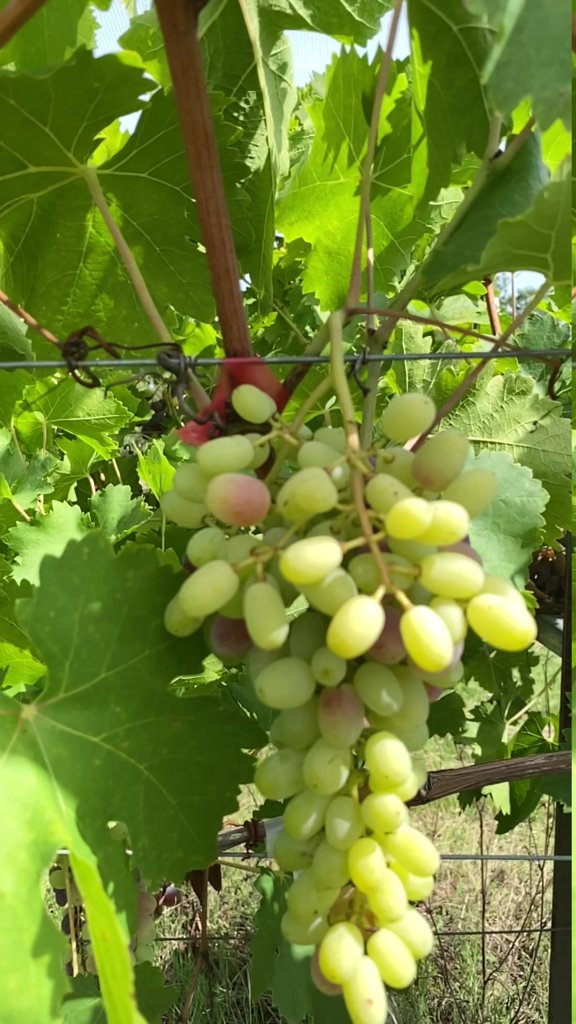
Berries visible: 75
Grape clusters: 1